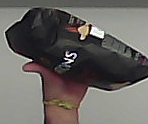
Product: lays_chill